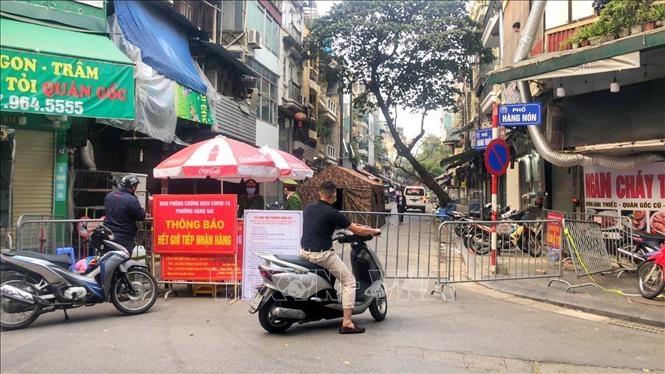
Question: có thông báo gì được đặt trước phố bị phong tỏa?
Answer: hết giờ tiếp nhận hàng